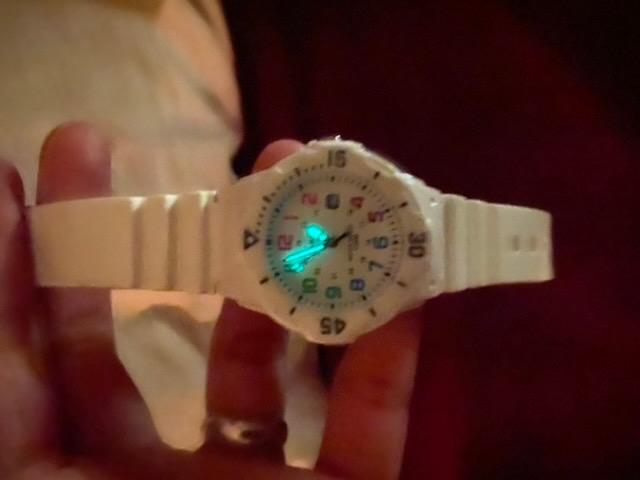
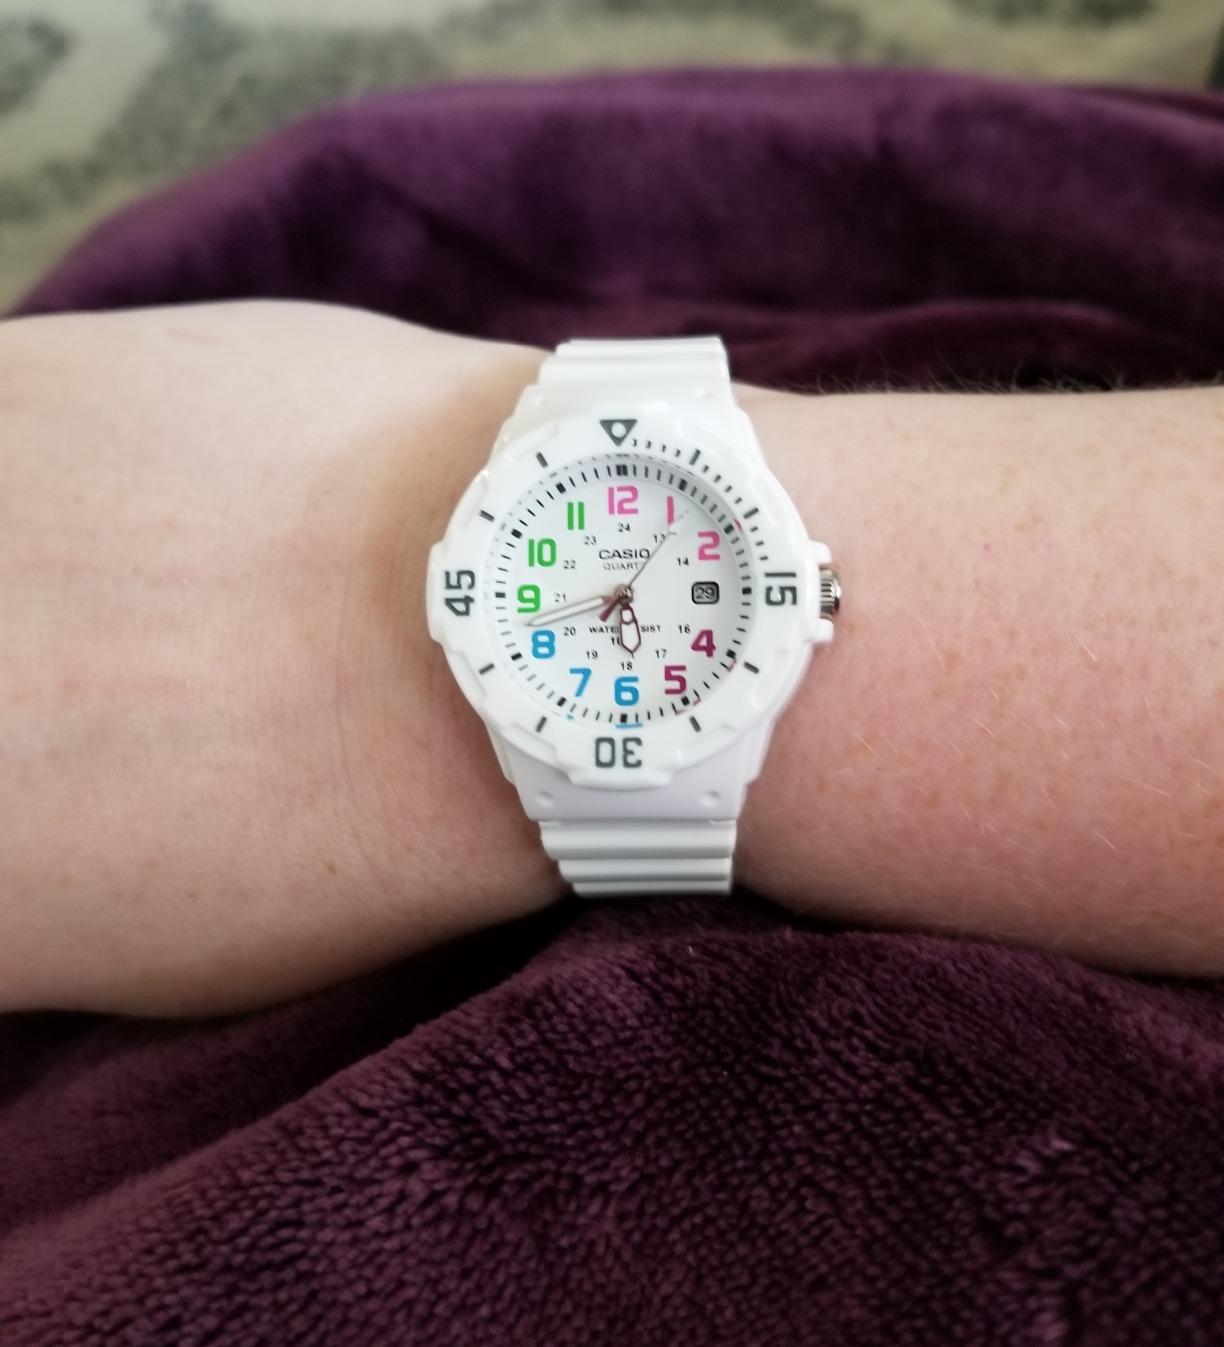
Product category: accessories_watch
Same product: yes